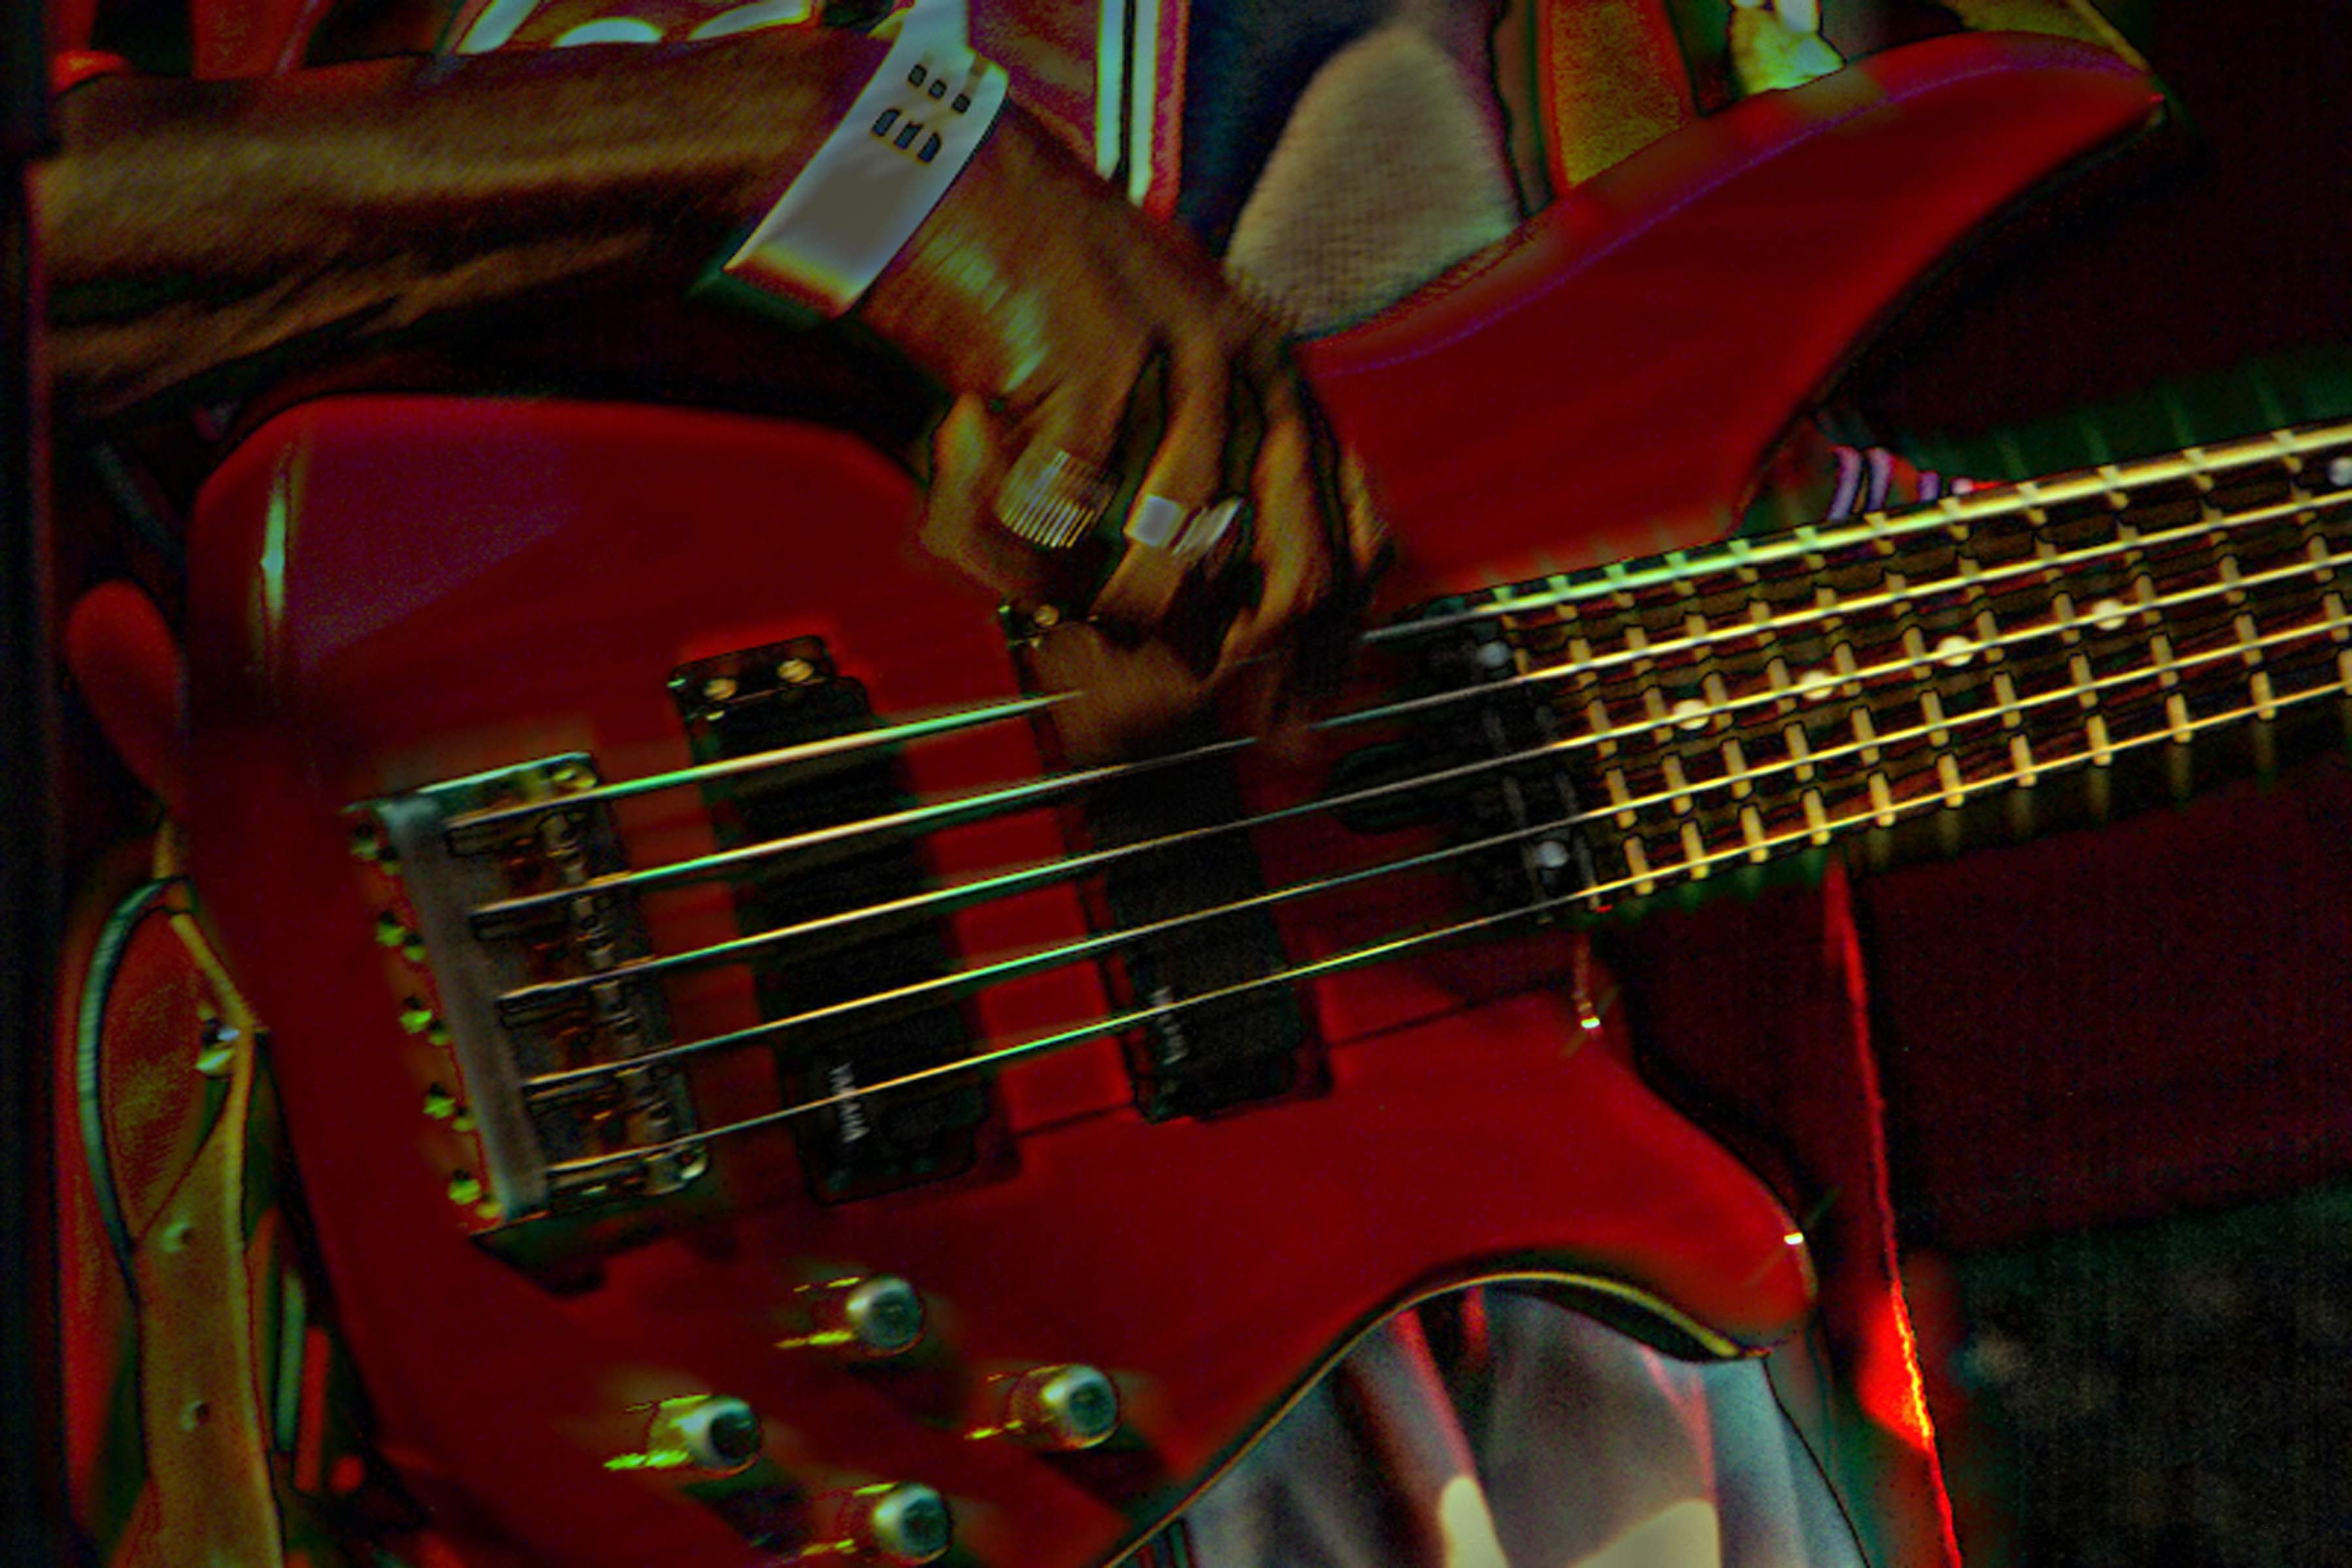
rock, music, guitar, acoustic guitar, red, color, player, musical instrument, bass, bassist, guitarist, bass guitar, string instrument, plucked string instruments, picker